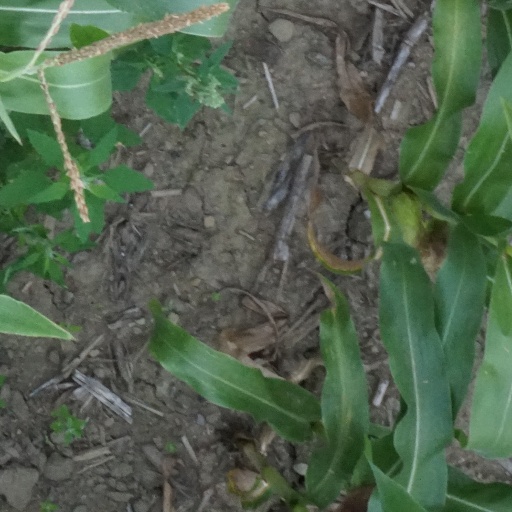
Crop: maize; corn